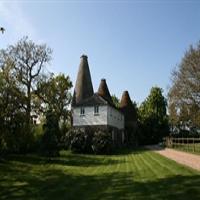
Weather: sun or clear